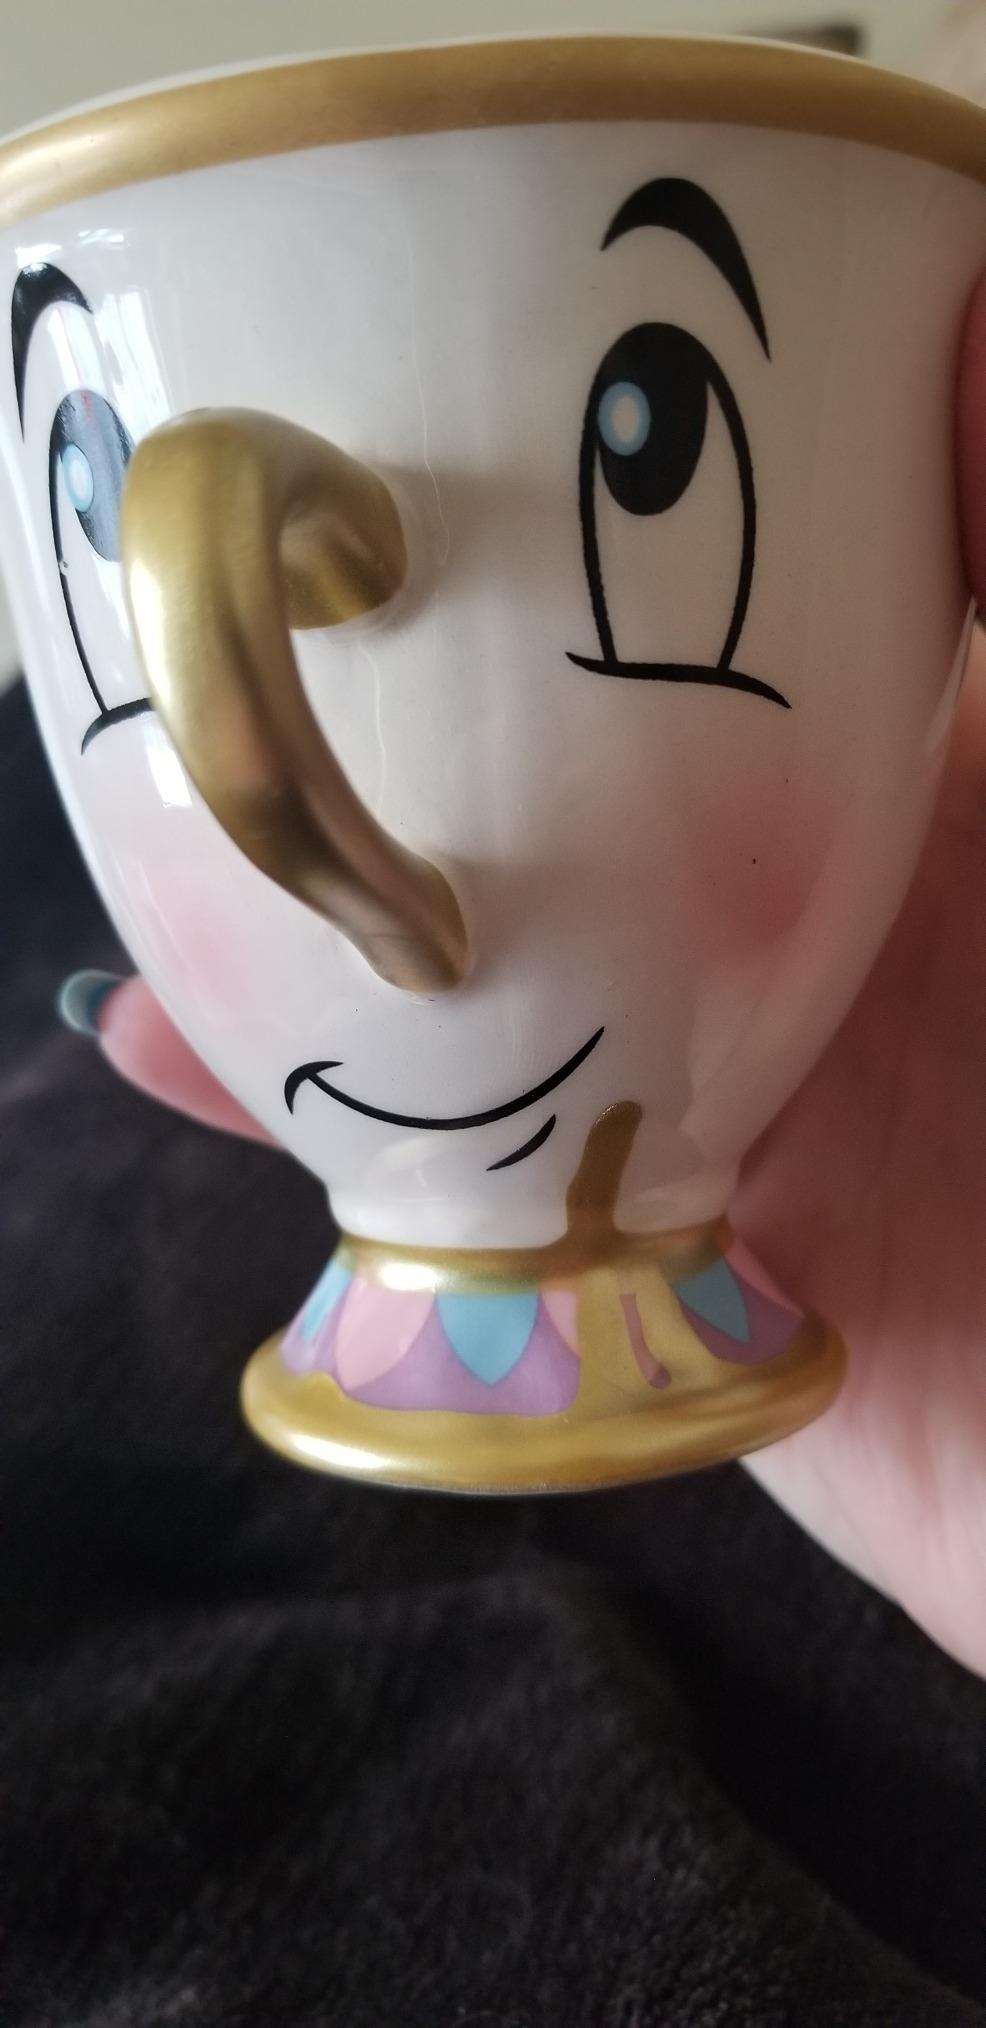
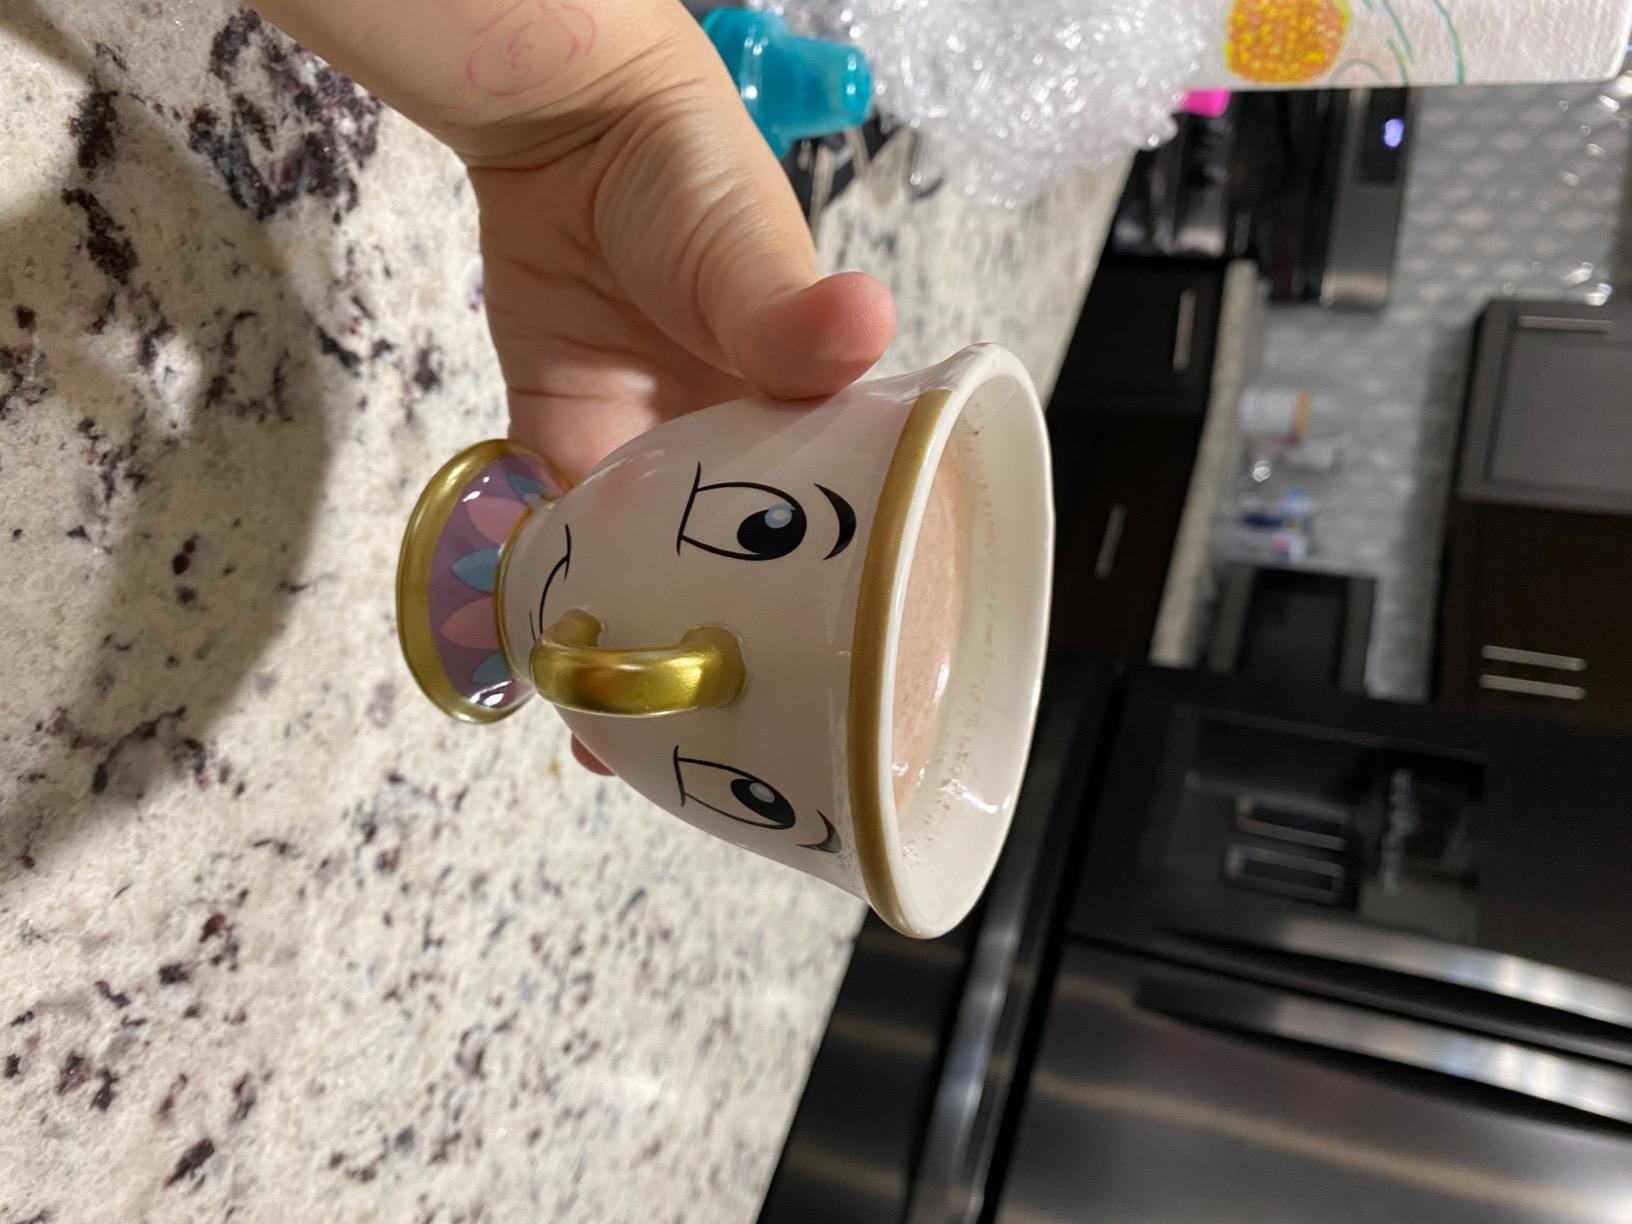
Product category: items_mug
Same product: yes